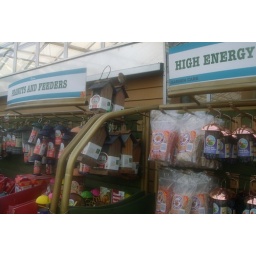
this robin was singing away in the bird box and feeder department at Garson's Farm, Esher, Surrey